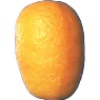
Label: Kumquats 1